Joseph Wirth

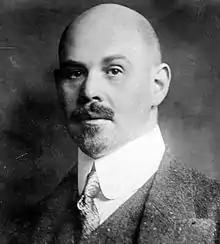
Walther Rathenau, minister of Finance in the second Wirth cabinet, was assassinated by far-right extremists on 24 June 1922.

The Reichstag ratified the London Schedule the following day, 11 May, and Wirth began his "fulfilment policy". By attempting to comply with the Allied demands – and thus prevent them from occupying the Ruhr – Wirth wanted to show that the annual payments of three billion gold marks were beyond Germany's means. On 31 August 1921, after considerable effort, Germany was able to pay the first half-yearly instalment. During the period of relaxed diplomatic relations that surrounded the payment, the U.S.–German Peace Treaty was signed, and Walther Rathenau, then minister of Reconstruction, concluded a comprehensive agreement with France for paying reparations in kind for the reconstruction of the devastated regions of the country. The fulfilment policy was quickly broken off due to the problems of financing it. In December 1921 Germany had to request a postponement of the next payment. The extreme Right reacted to Wirth's reparations policy by calling for his assassination.